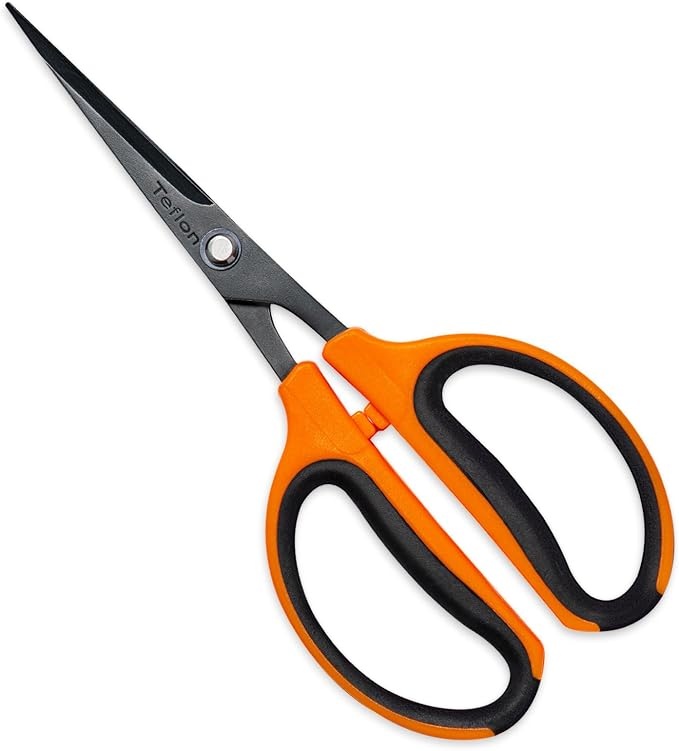
GROWNEER 1 Packs Trimming Scissors Teflon Coated Non Stick Blades Pruning Shears Gardening Hand Pruning Snips with Straight Stainless Steel Precision Blade
About This SHARP TEFLON BLADES - The scissors with Teflon coating maintain a razor-sharp, non-stick, clean edge for years of rust-free and consistent cuts. They come with high grade sharp stainless steel straight blades (60mm/2.36in) for precision cutting, gardening, landscaping. Overview Brand : GROWNEER Color : Orange Item Weight : 3.2 ounces Style : Trimming scissors Product Dimensions : 7.2"L x 3.2"W
Brand: GROWNEER
Category: Home & Garden > Lawn & Garden > Gardening > Gardening Tools > Pruning Shears